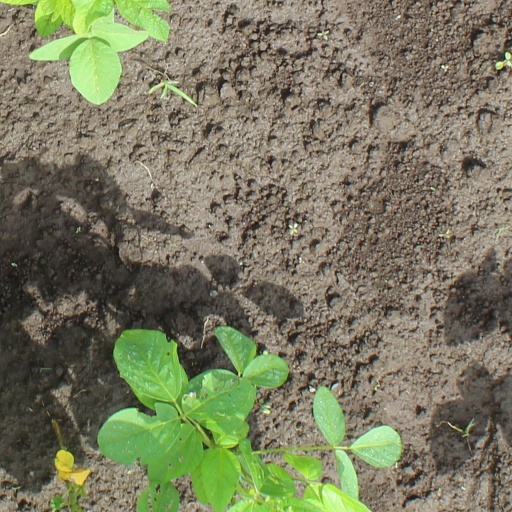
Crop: soybean